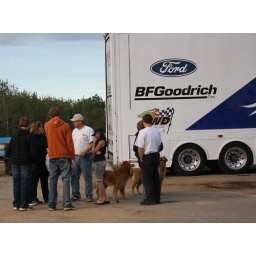
Scott Taylor talking with fans. He's in white shirt with the hat.